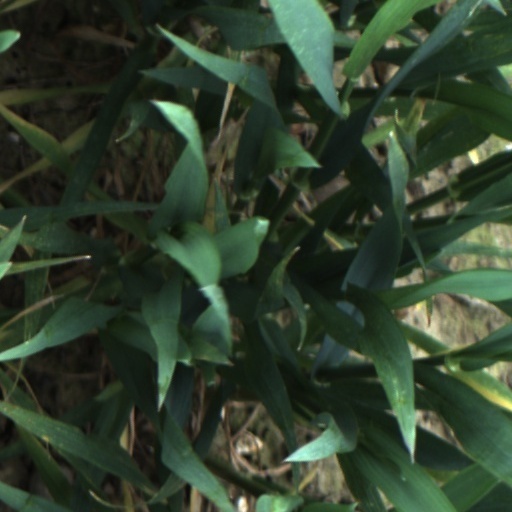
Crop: wheat